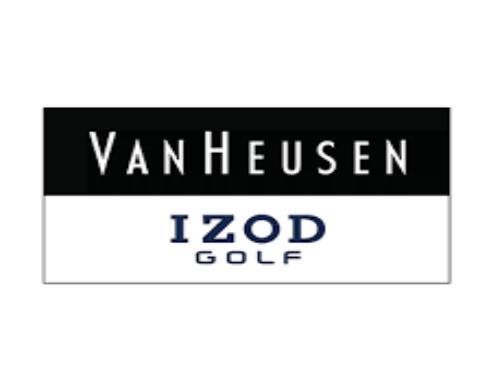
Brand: Izod
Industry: Clothes